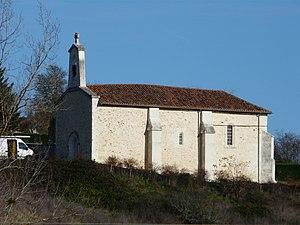
L'église Saint-Séverin, Saint-Séverin-d'Estissac, Dordogne, France.
Saint-Séverin-d'Estissac est une commune française située dans le département de la Dordogne, en région Nouvelle-Aquitaine.